Anti-war movement

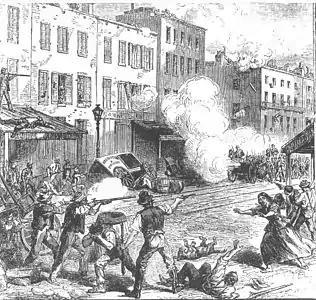
Rioters attack federal troops.

Substantial opposition to British war intervention in America led the British House of Commons on 27 February 1783 to vote against further war in America, paving the way for the Second Rockingham ministry and the Peace of Paris.